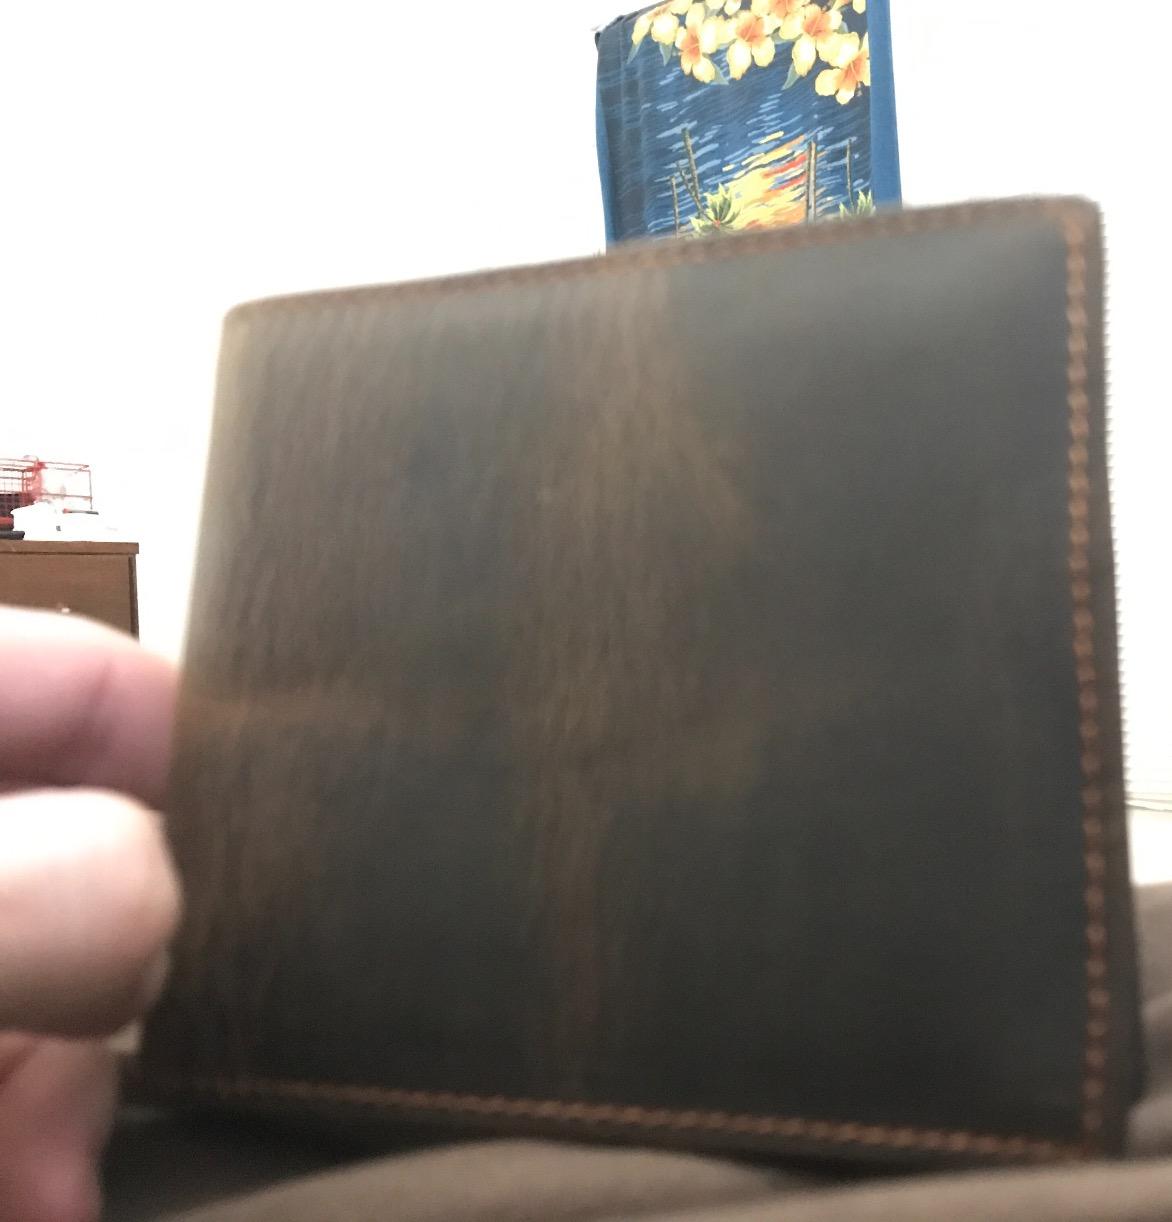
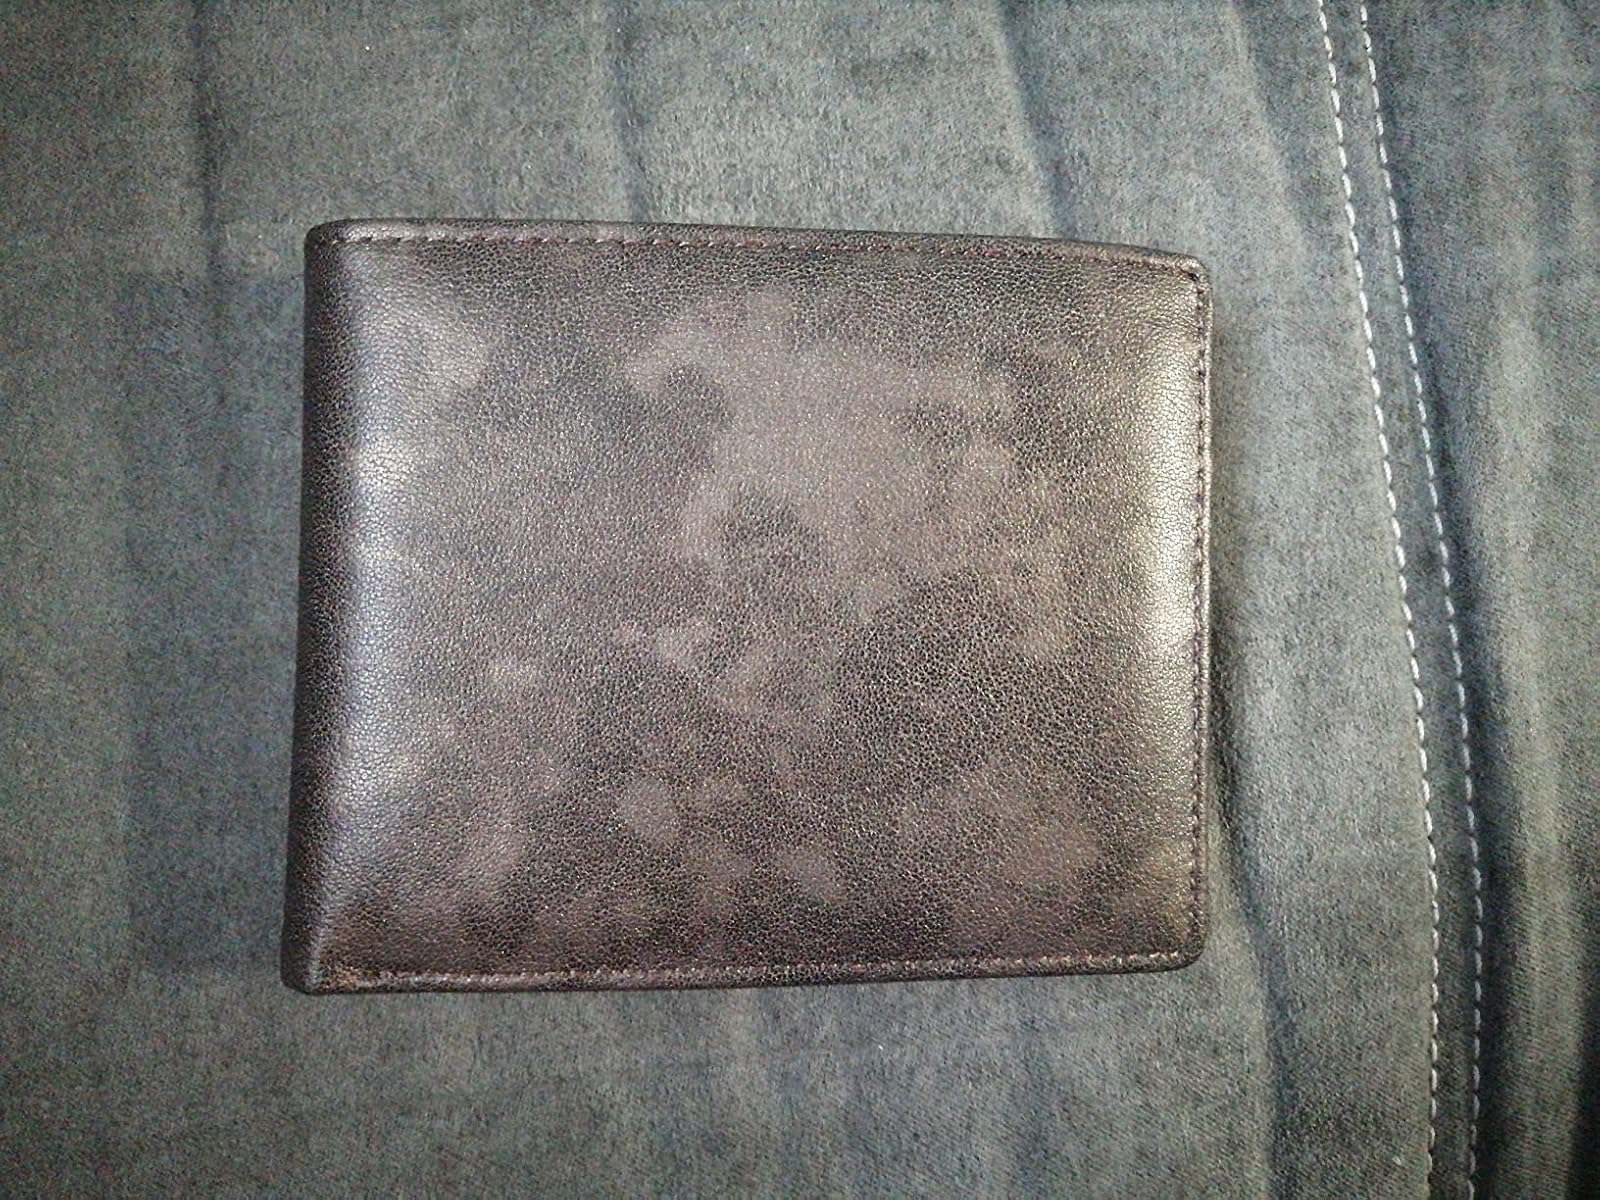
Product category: accessories_wallet
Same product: no